Novosibirsk

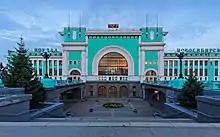
Novosibirsk-Glavny railway station

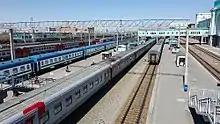
Trains at Novosibirsk-Glavny railway station

Novosibirsk is a major stop on the Trans-Siberian Railway and the north end of Turkestan–Siberia Railway. The main railway station of Novosibirsk is Novosibirsk-Glavny station ("Glavny" means "Main") which is located in the centre of the right bank part of the city. There are also Novosibirsk-Zapadny ("Zapadny" means "Western"), Novosibirsk-Vostochny ("Vostochny" means "Eastern"), and Novosibirsk-Yuzhny ("Yuzhny" means "Southern") railway stations in Novosibirsk. All intercity trains passing through the aforementioned stations stop at these stations. In addition, there are halts where only suburban trains stops, for example Inskaya, Seyatel, Razyezd Inya, and many others.